Le Rhône

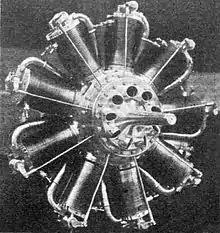
The 170hp 9R

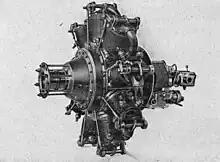
Le Rhône 9Z developing 60 hp

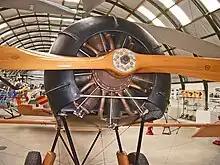
Le Rhône 9J mounted in the front of a Cierva C.6 autogyro replica, displayed in "Museo del Aire", Cuatro Vientos, Madrid, Spain

Several enthusiasts are using original Le Rhône engines for World War I replica aircraft today. A flying example can be seen at the Pioneer Flight Museum, Kingsbury Texas in a replica Fokker Dr 1. pioneerflightmuseum.org The engine had previously been flown in an original Thomas Morse Scout, which is now under restoration with another Le Rhône 80 hp engine planned for that flying aircraft. There are other reproductions of Dr 1's flying original Le Rhône engines, as well as the restored Thomas Morse Scouts in the United States.